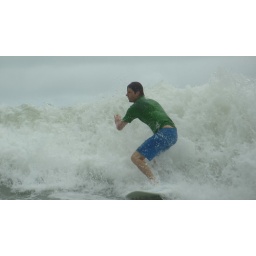
Todd in the white water